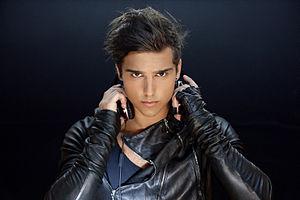
Eric Saade est un chanteur et présentateur de télévision suédois, né le 29 octobre 1990 à Helsingborg.